Mary Baldwin University

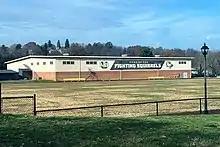
Athletics building and field at Mary Baldwin

Mary Baldwin competes in 13 intercollegiate varsity sports: Men's sports include baseball, basketball, cross country, soccer, tennis and track & field. Women's sports include basketball, cross country, soccer, softball, tennis, track & field and volleyball.